Battle of Cegléd

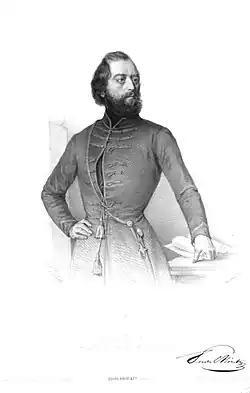
Perczel Mór 1848

Ottinger deployed four companies of the Hardegg Cuirassiers on the southern side of the Abony-Cegléd road, three guns of the cavalry battery on the road, and six companies of the 6th (Wallmoden) Cuirassier Regiment on the northern side of the road. The deployment was completed by 11 a.m. According to the history of the Hardegg regiment, two companies of the same regiment were stationed in front of the railway station, northwest of the Wallmoden cuirassiers. However, the works about the 6th (Wallmoden) Cuirassier Regiment contradict this, and state that the Lieutenant-Colonel's Squadron of the same Regiment was the cuirassier troop which stationed there. The Austrian extreme right wing was secured by a cavalry half-battery. The railway station was defended by four companies of the 5th Kaiserjäger Battalion. Already after the battle had begun, a battalion of grenadiers and a cavalry battery arrived by rail from Pest. Half of the cavalry battery was successfully unloaded and sent into the firing line.